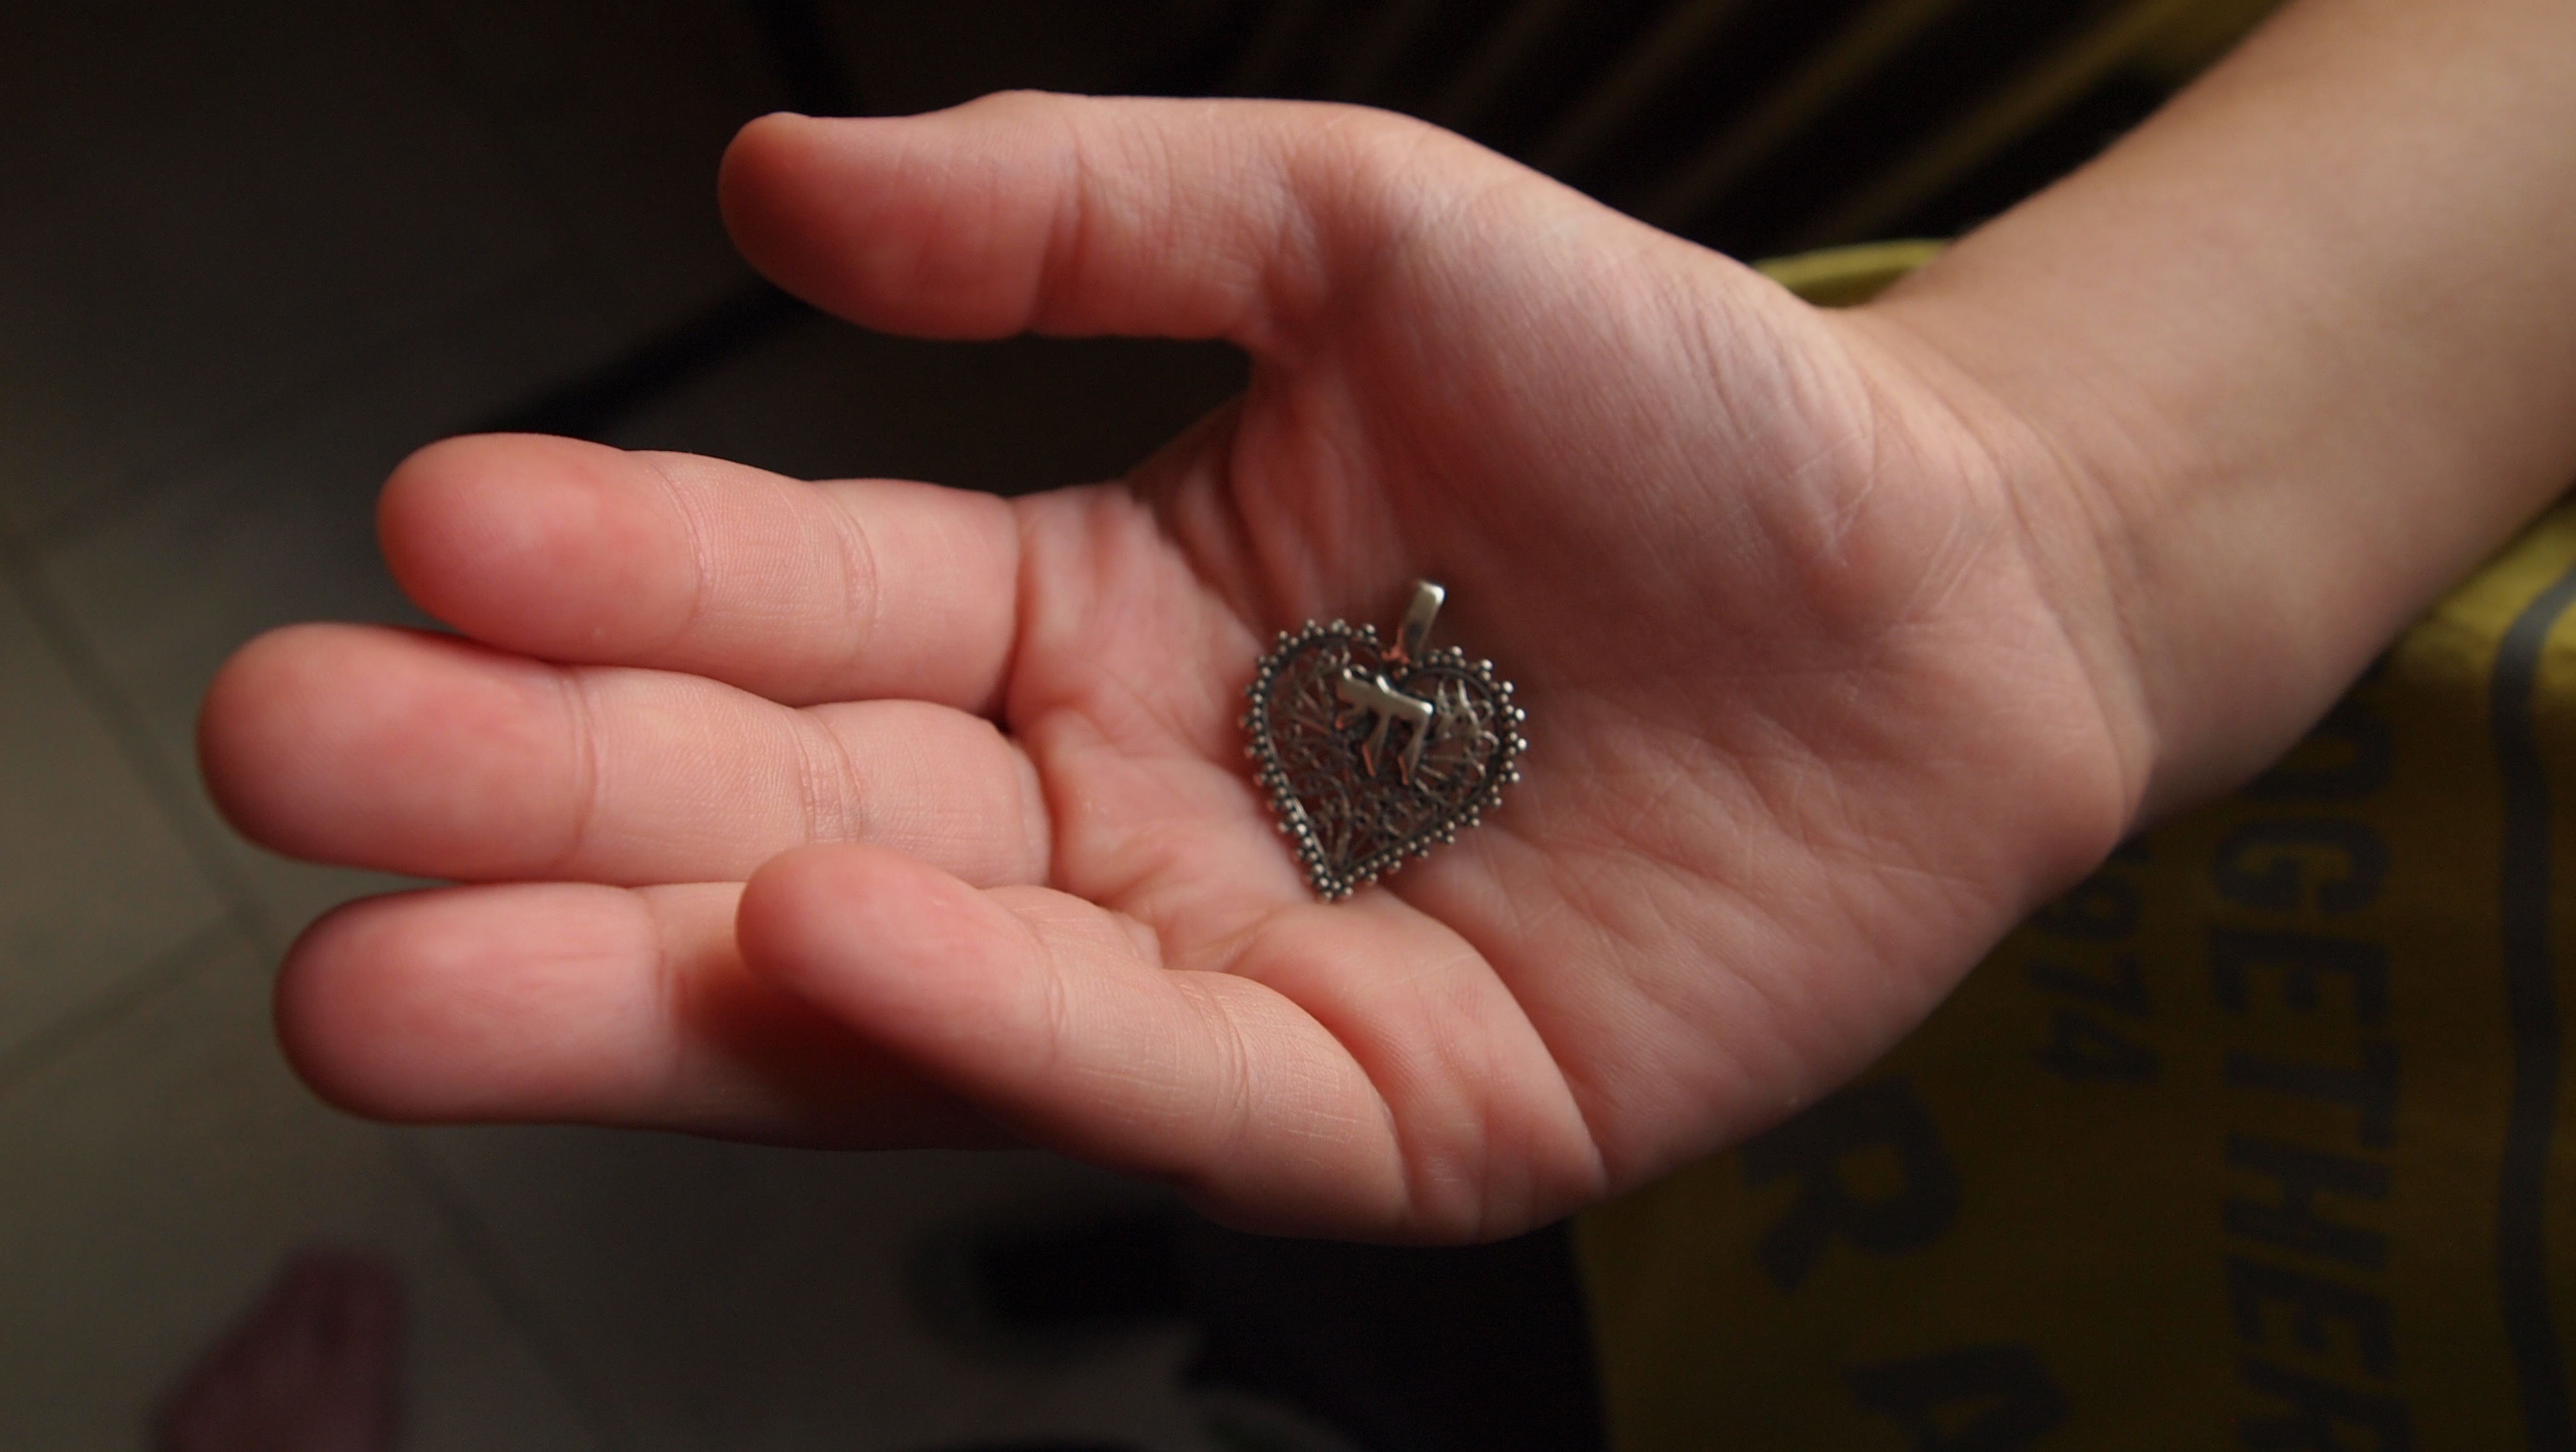
hand, ring, finger, symbol, life, ornament, close up, jewellery, fingers, silver, organ, jewish, pendant, macro photography, chai, fashion accessory, necklace pendant, open work